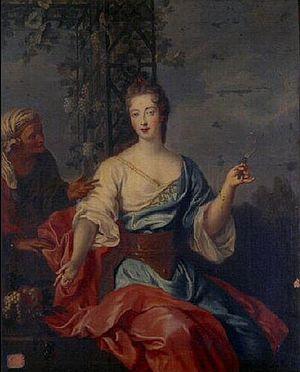
Anne-Charlotte de Lorraine, née au château de Lunéville, duché de Lorraine le 17 mai 1714 et décédée à Mons, Pays-Bas autrichiens le 7 novembre 1773, est la fille cadette du duc Léopold Iᵉʳ de Lorraine et de Bar et de son épouse née Élisabeth-Charlotte d'Orléans, elle-même nièce du roi Louis XIV et sœur du régent Philippe d'Orléans.
Les Pays-Bas autrichiens sont l'appellation des Pays-Bas méridionaux pendant le régime autrichien au XVIIIᵉ siècle. Le nom « autrichien » fait référence à la maison d'Autriche, suzeraine de ces terres faisant partie du Saint-Empire depuis le mariage de Marie de Bourgogne avec Maximilien d'Autriche peu après la mort de Charles le Téméraire. Avant 1714, toutefois, les Pays-Bas méridionaux relevaient de la branche espagnole des Habsbourg, et l'on parlait de Pays-Bas espagnols.
Charles-Alexandre de Lorraine, né le 12 décembre 1712 à Lunéville et mort le 4 juillet 1780 au château de Tervueren, près de Bruxelles, fils du duc Léopold Ier de Lorraine et frère de l'empereur François Iᵉʳ, est un prince lorrain au service de l'Autriche, qui a été gouverneur général des Pays-Bas autrichiens, grand maître de l'ordre Teutonique et chevalier de l'Ordre de la Toison d'or.